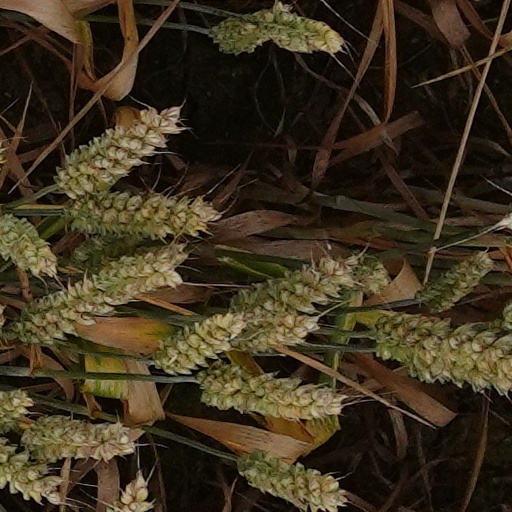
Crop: wheat